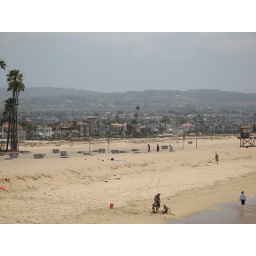
Another shot of the beach - you can see Dennis Rodman's house near the center of the image (with the archway)